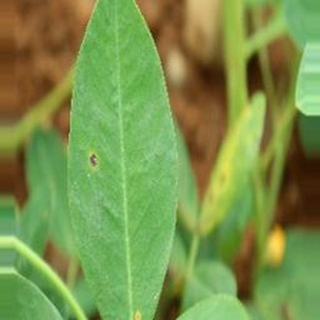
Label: groundnut_early_leaf_spot